Elena Rigas

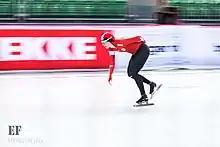

Elena Møller Rigas, born 29 January 1996 in Albertslund is a Danish inline and speed skater. She was selected as flag-bearer for Denmark at the opening ceremony of the 2018 Winter Olympics. She participated in the women's mass start.